Castle

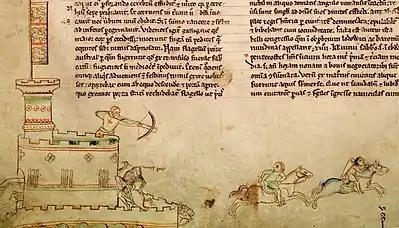
An early 13th-century drawing by Matthew Paris showing contemporary warfare, including the use of castles (here Lincoln Castle), crossbowmen and mounted knights.

During and shortly after the Norman Conquest of England, castles were inserted into important pre-existing towns to control and subdue the populace. They were usually located near any existing town defences, such as Roman walls, although this sometimes resulted in the demolition of structures occupying the desired site. In Lincoln, 166 houses were destroyed to clear space for the castle, and in York agricultural land was flooded to create a moat for the castle. As the military importance of urban castles waned from their early origins, they became more important as centres of administration, and their financial and judicial roles. When the Normans invaded Ireland, Scotland, and Wales in the 11th and 12th centuries, settlement in those countries was predominantly non-urban, and the foundation of towns was often linked with the creation of a castle.